List of baseball parks in Syracuse, New York

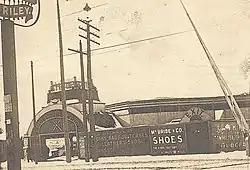
Star Park in 1885

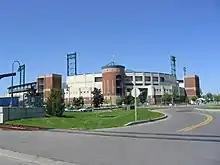
NBT Bank Stadium

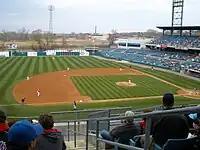
NBT Bank Stadium

This is a list of venues used for professional baseball in Syracuse, New York. The information is a compilation of the information contained in the references listed. All of the regular home fields have been within a half mile or so of Onondaga Lake, and were sometimes subject to flooding in early spring.